Describe the emotion expressed in this image:  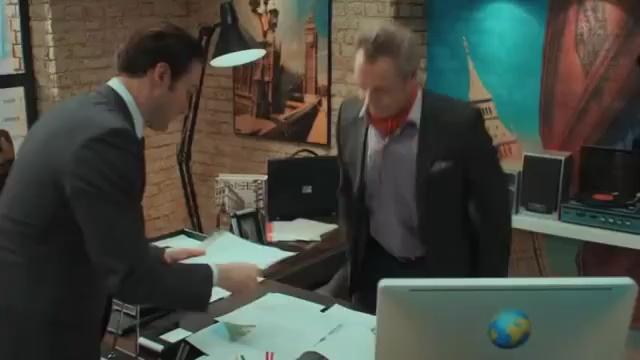
This person displays Fear, valence and arousal with low intensity.